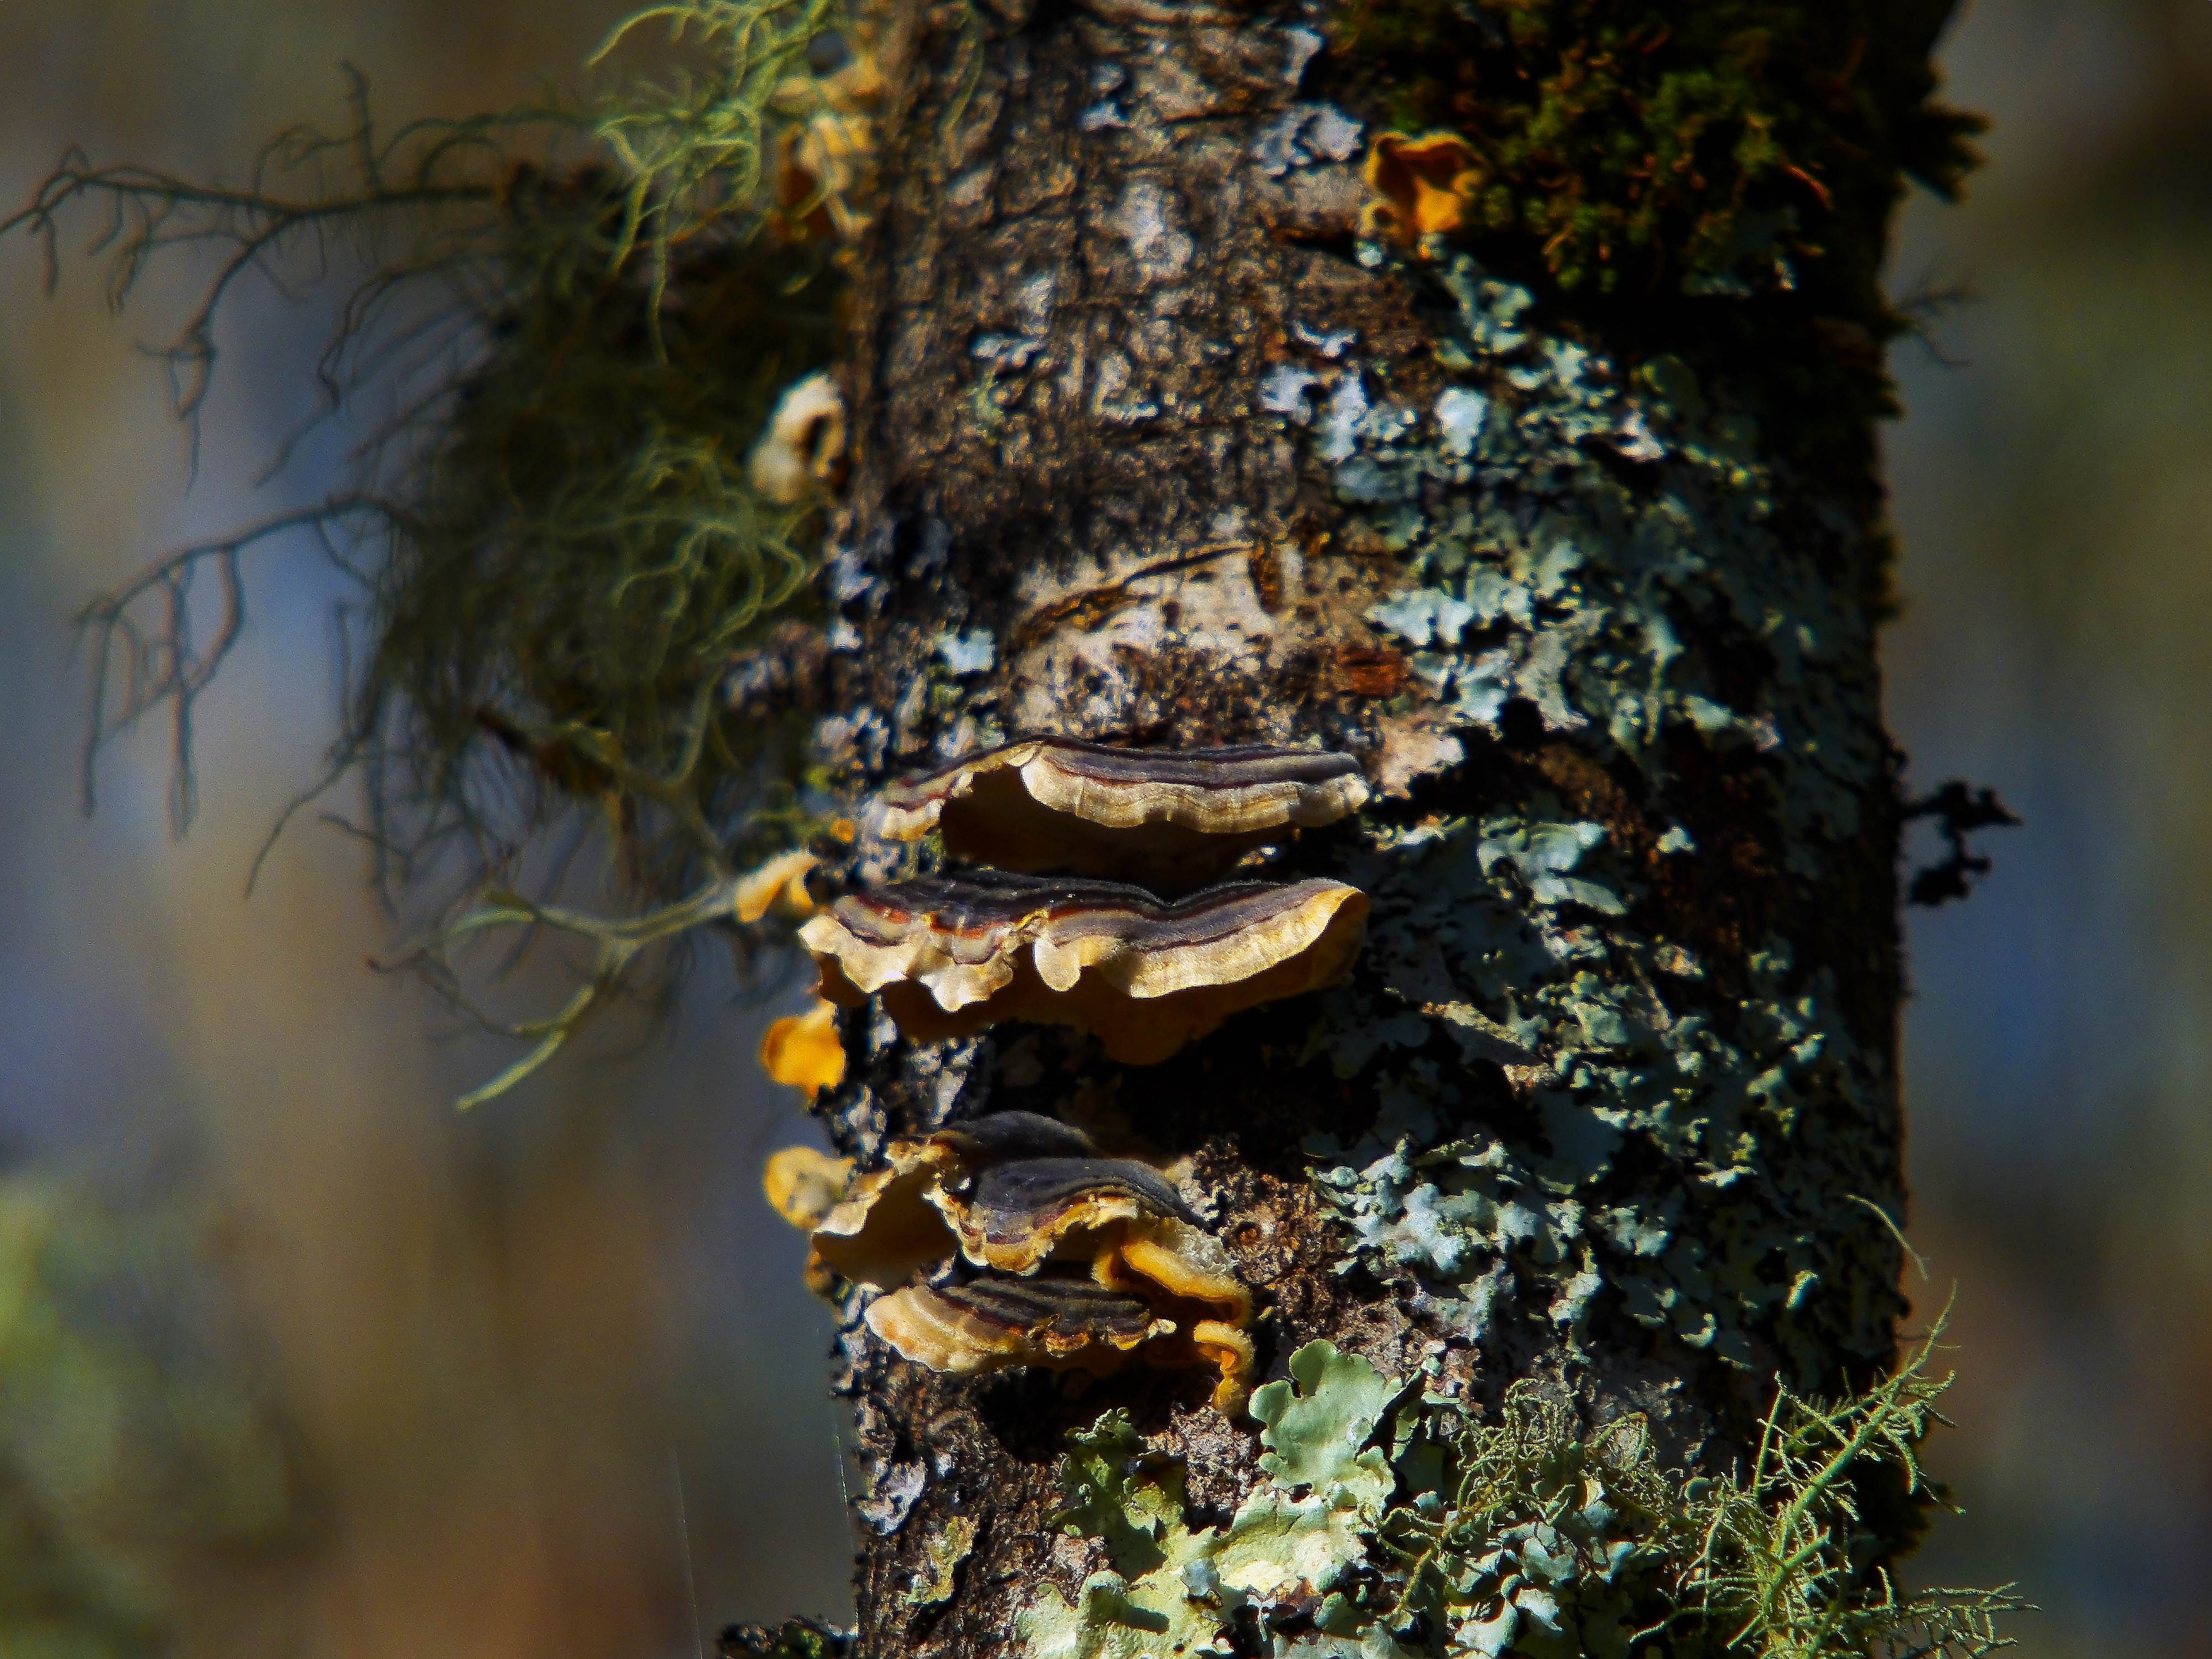
tree, nature, forest, branch, plant, leaf, trunk, wildlife, macro, autumn, fauna, flowers, naturaleza, flores, galicia, pontevedra, woodland, espana, ggl1, gaby1, fujifilmxs1, woody plant